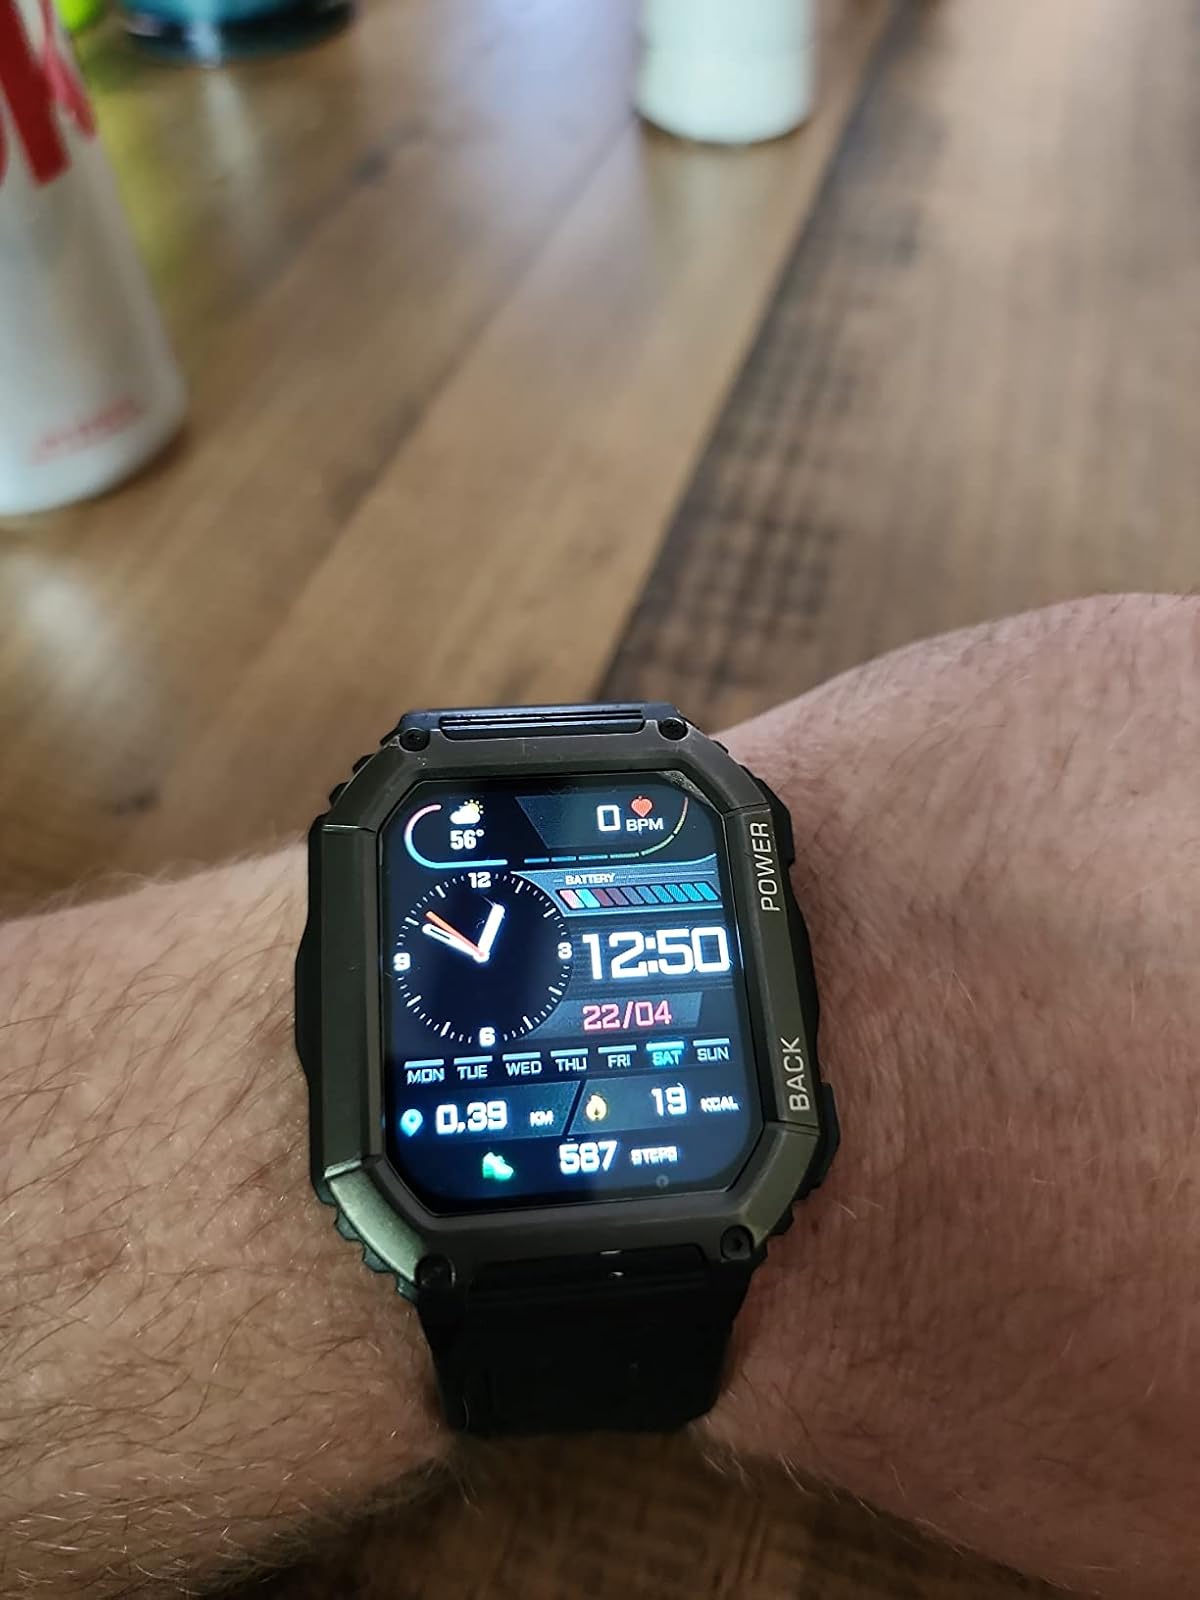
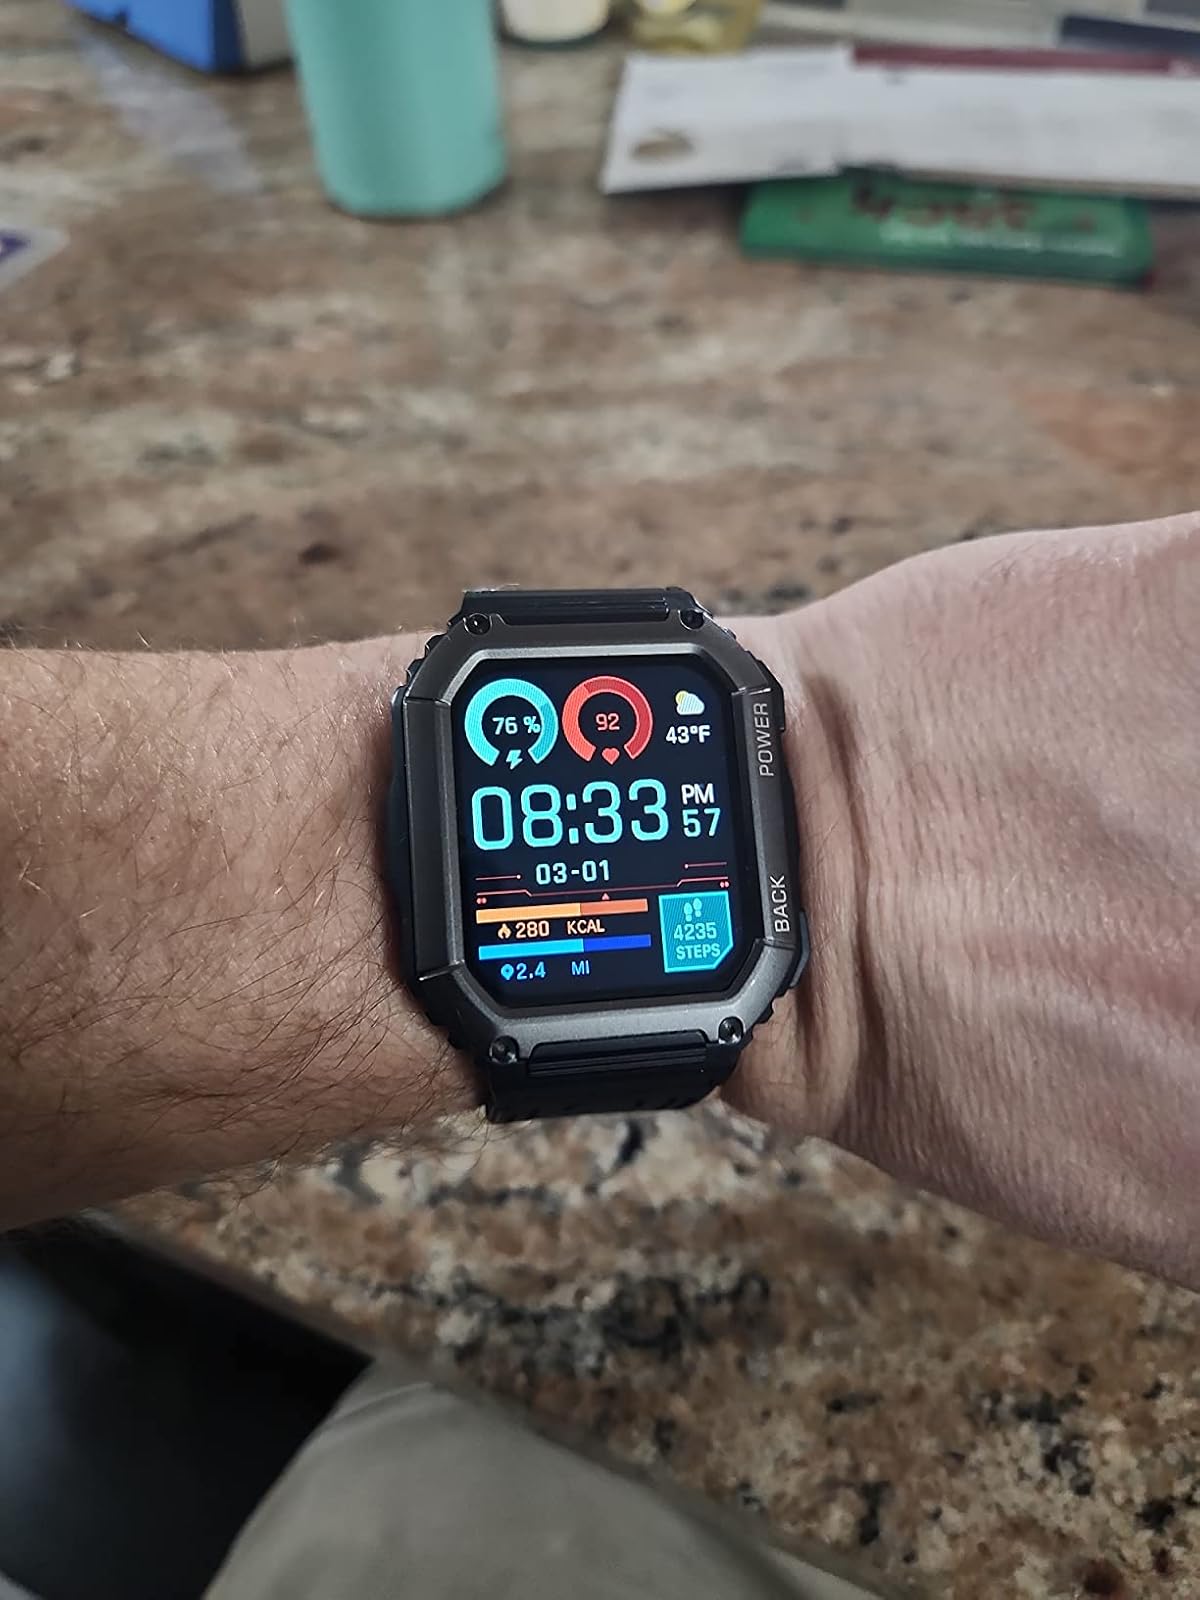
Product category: smartwatch
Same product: yes